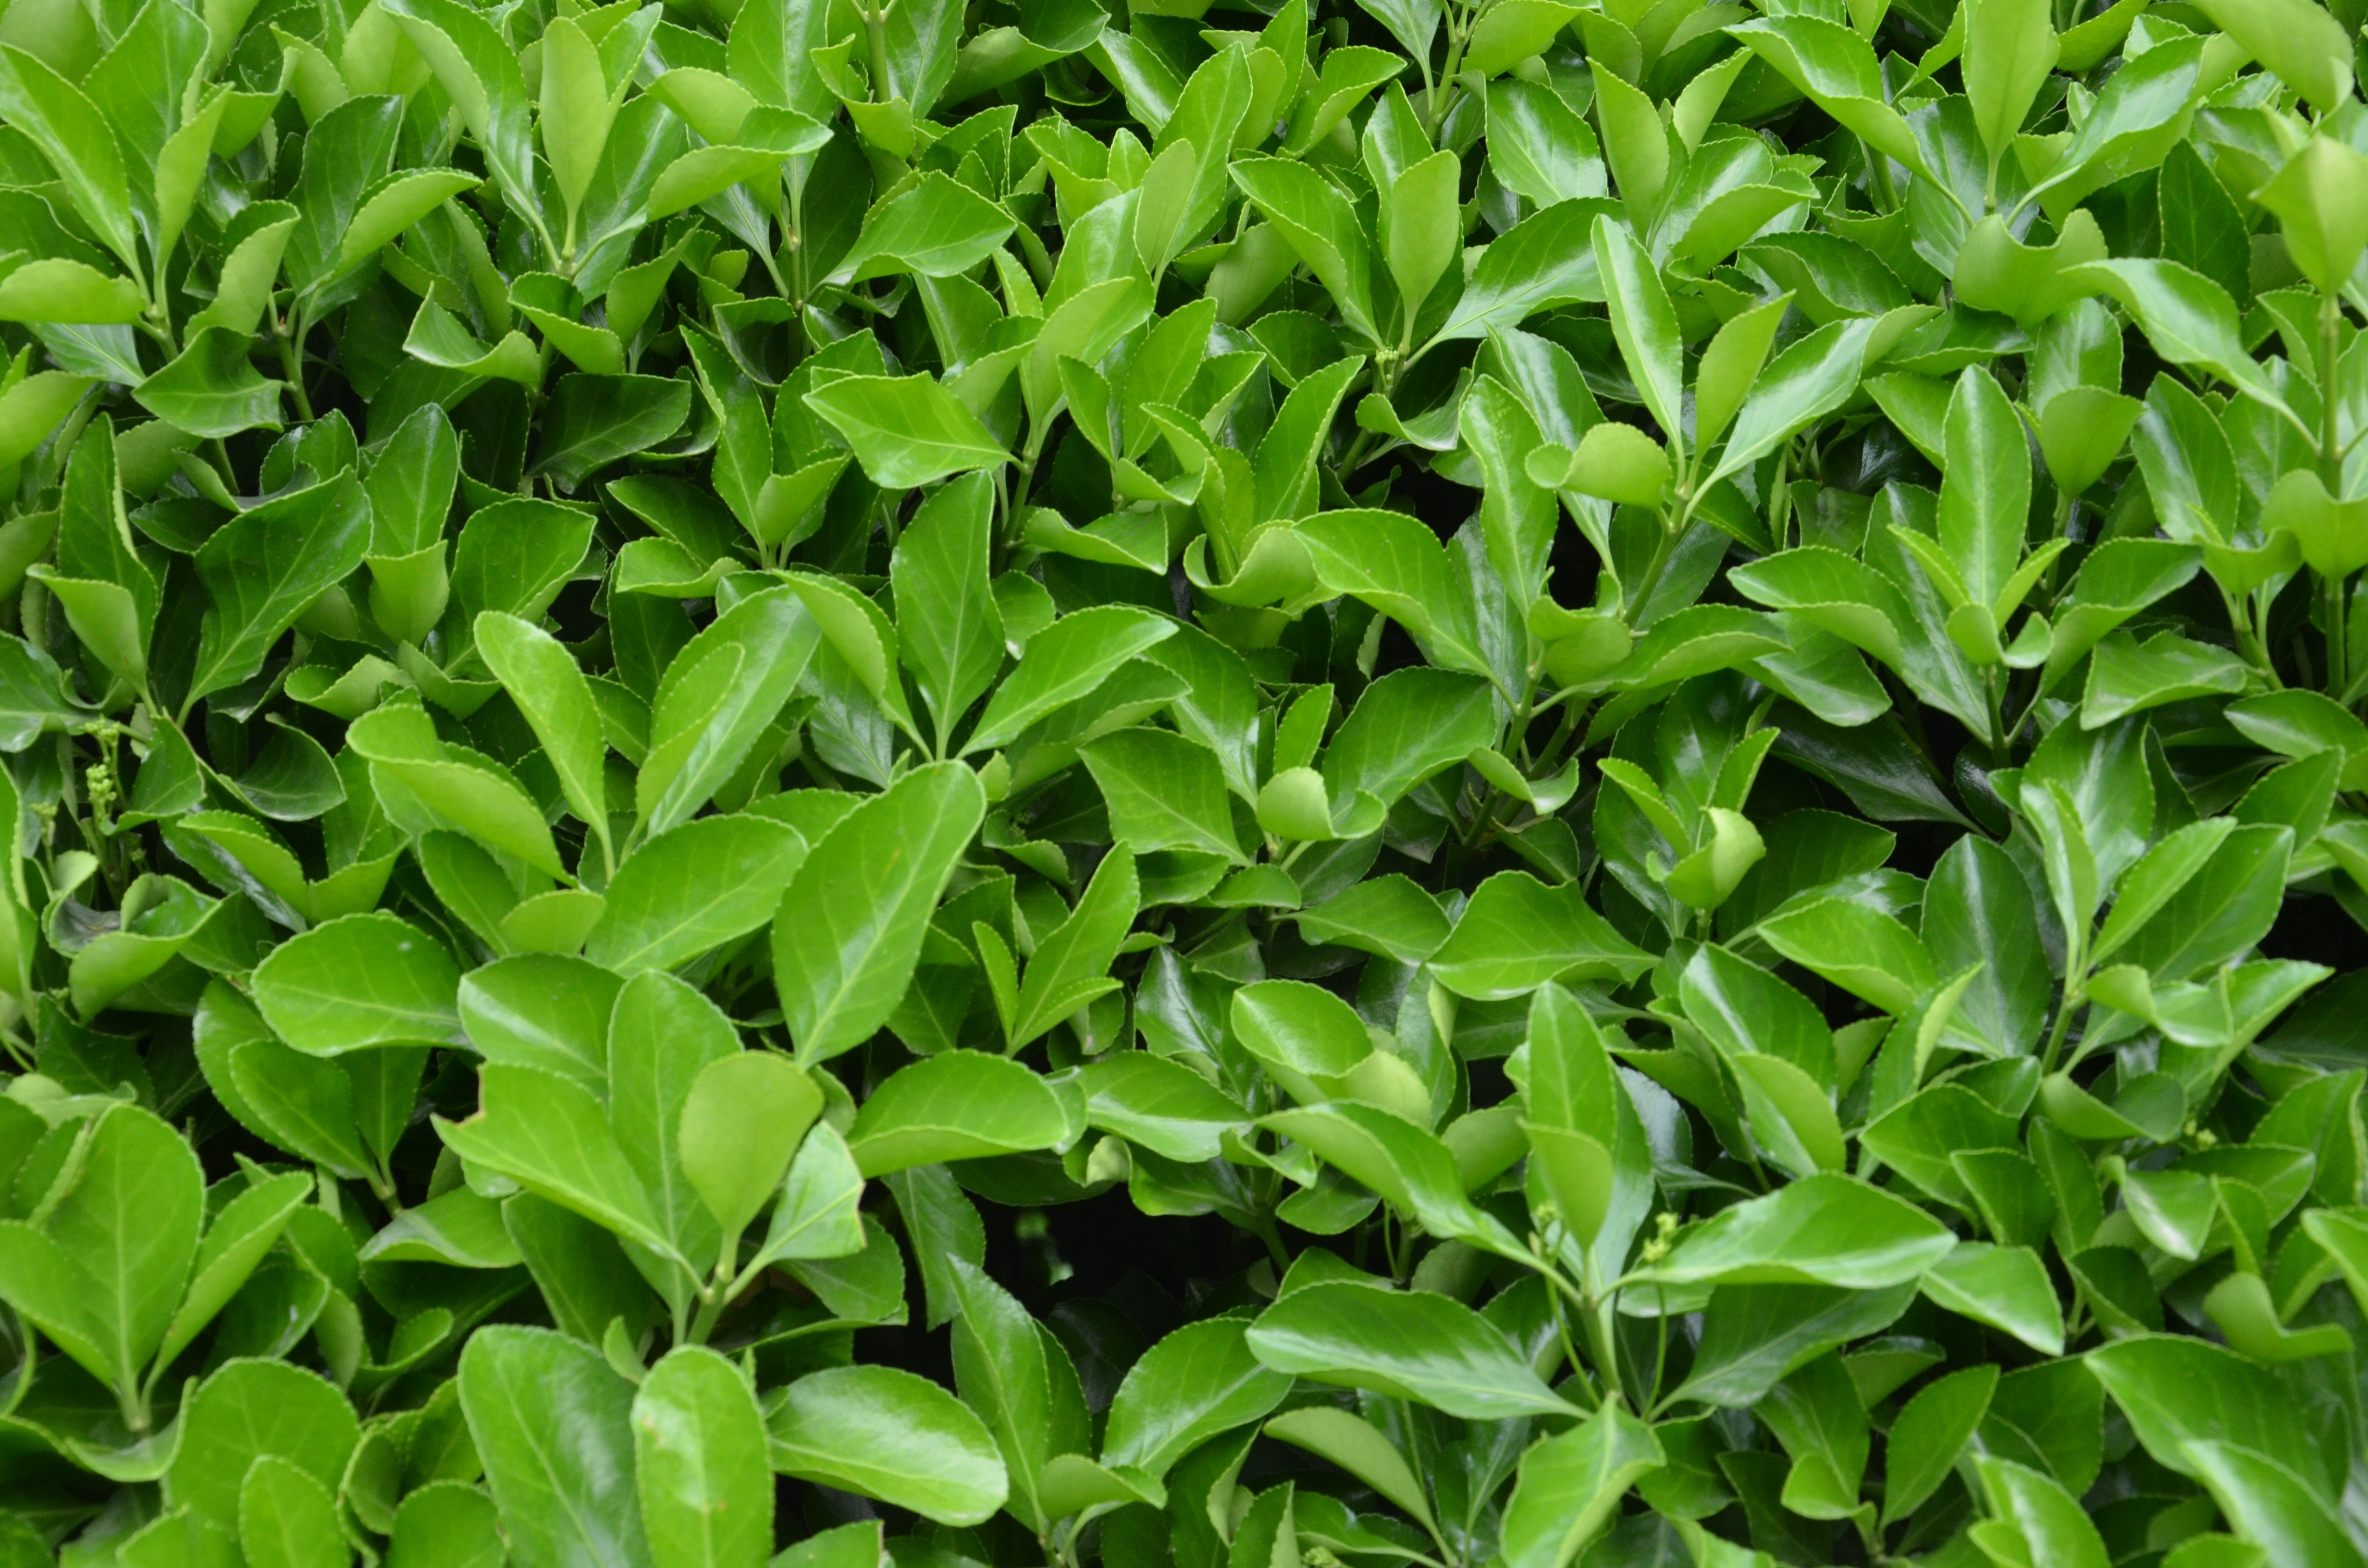
tree, nature, grass, plant, leaf, flower, food, green, produce, evergreen, close, leaves, shrub, flowering plant, woody plant, land plant